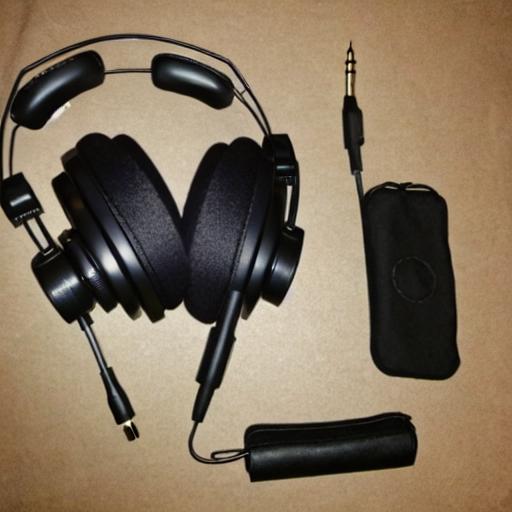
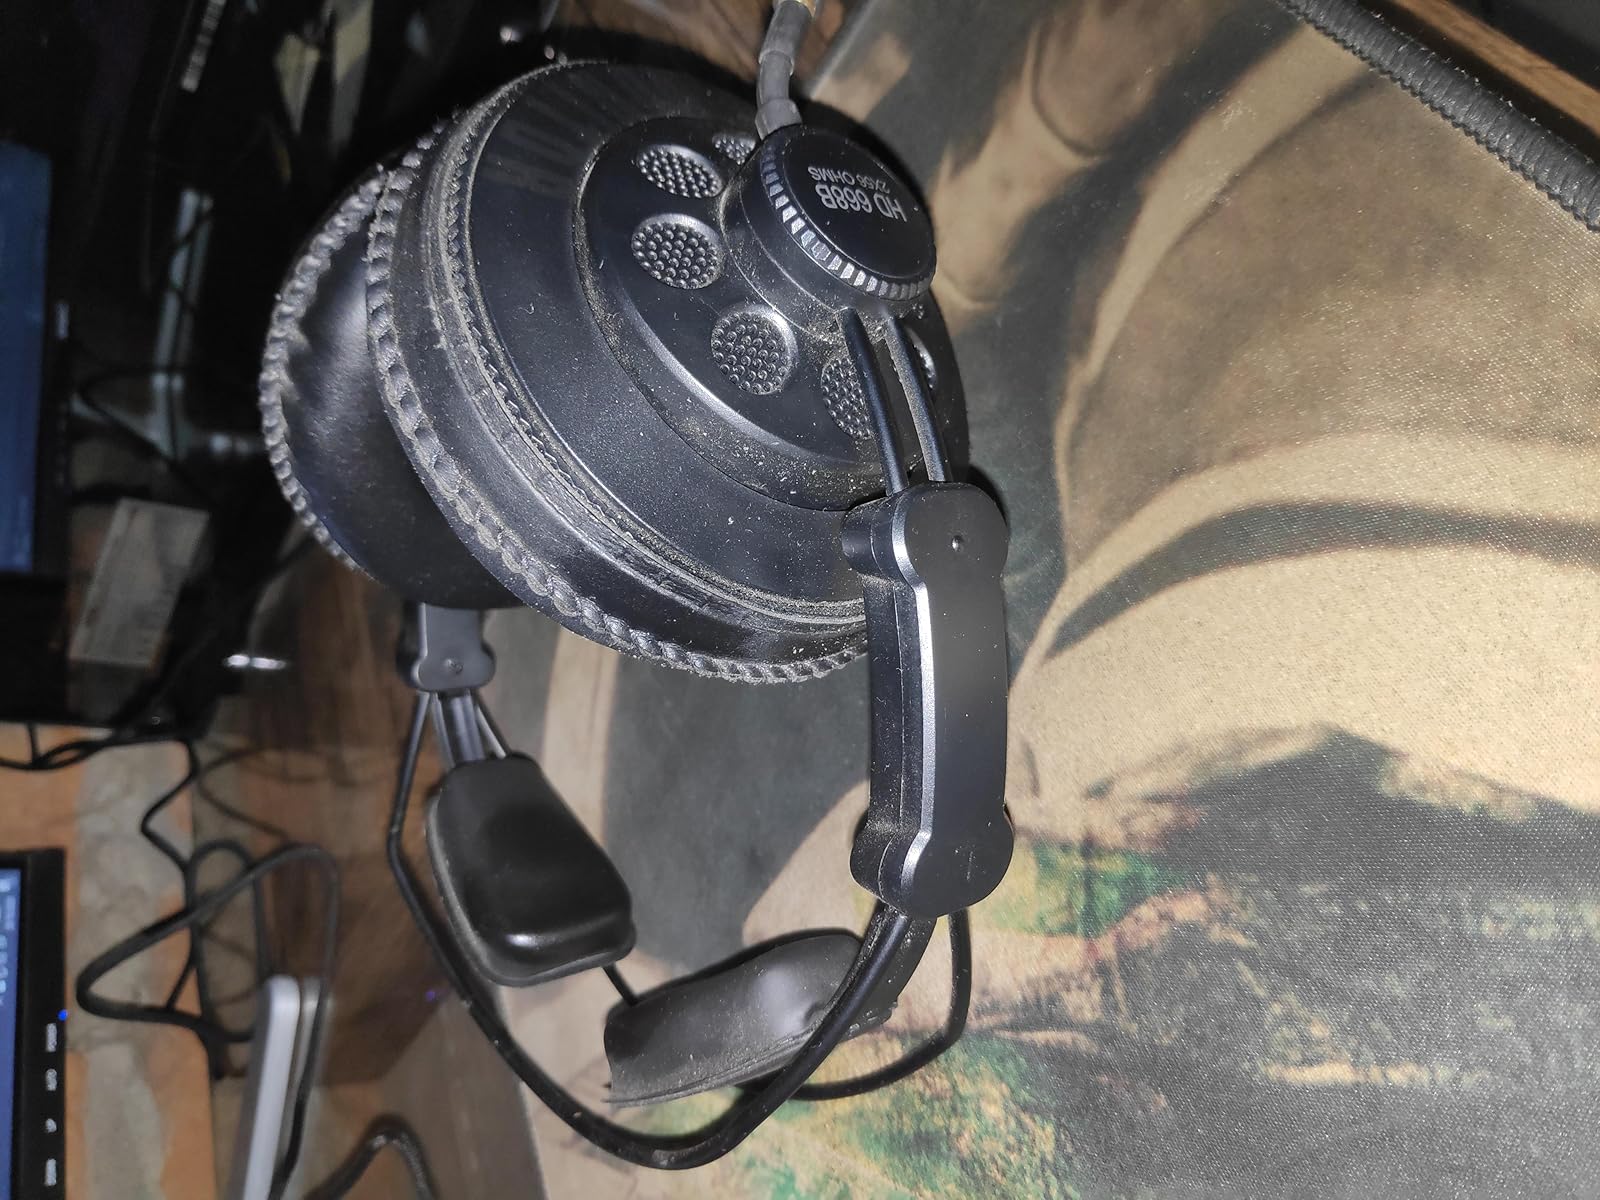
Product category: headphones
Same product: no